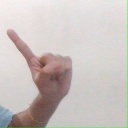
अक्षर: ए